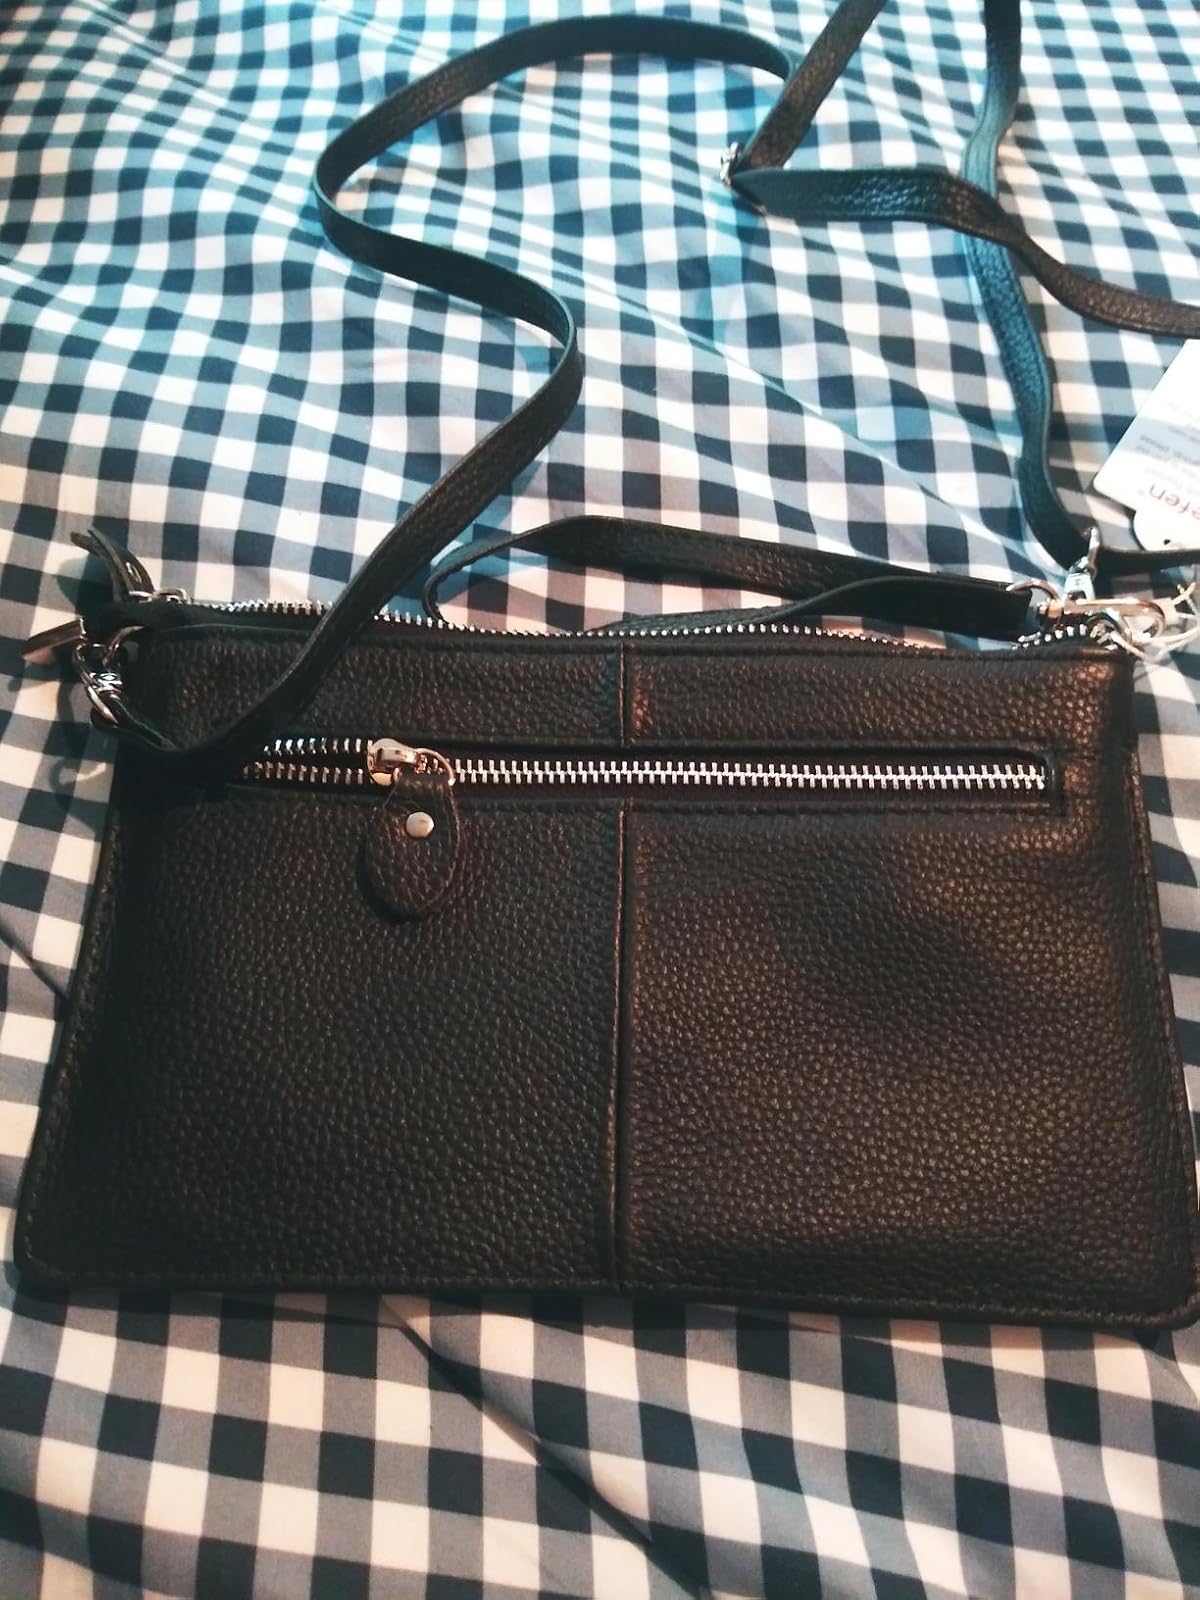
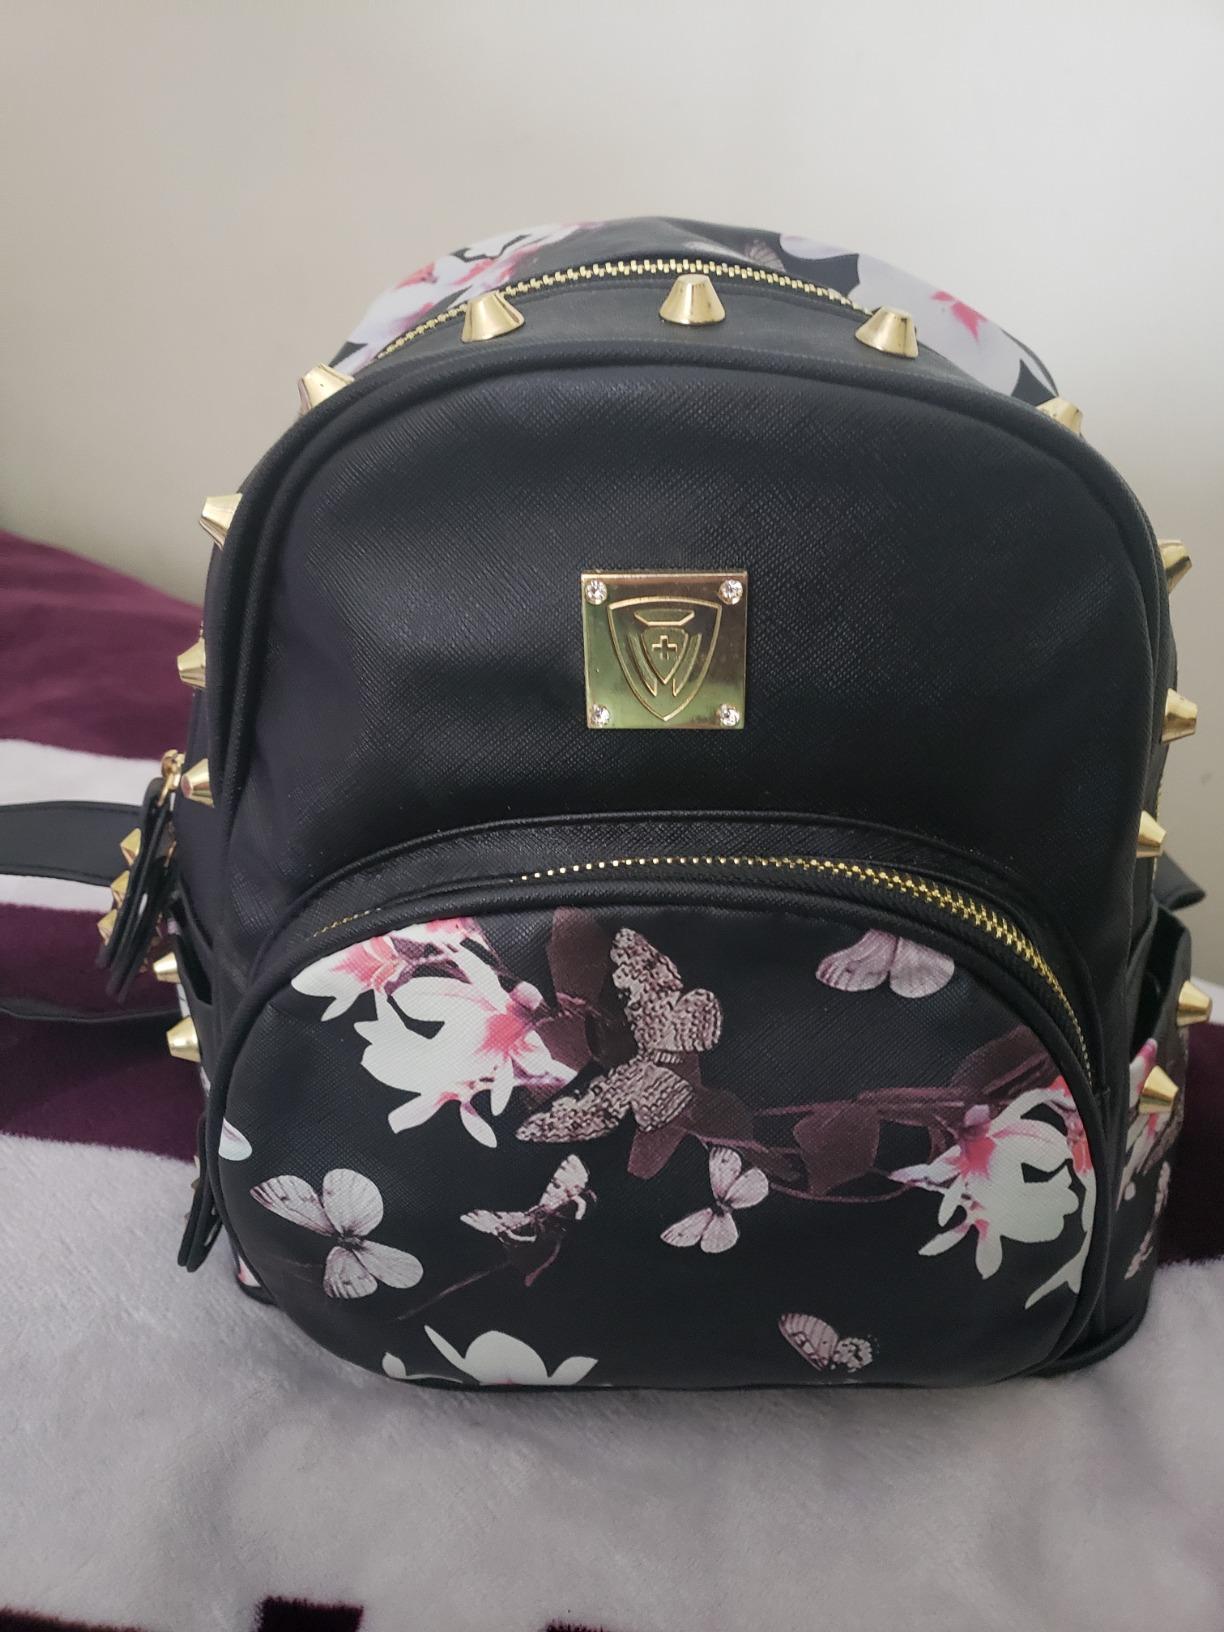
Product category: accessories_handbag
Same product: no